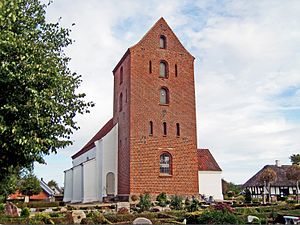
Harlev Kirke
Harlev Kirke
fra nordvest
Harlev Kirke består af et romansk skib og et kor i rå, kløvede marksten samt senmiddelalderligt tårn og våbenhus. Våbenhuset er ombygget i 1756 og i barokstil. Tårnet er genopbygget i 1862, efter at være styrtet ned midt under en gudstjeneste året i forvejen.